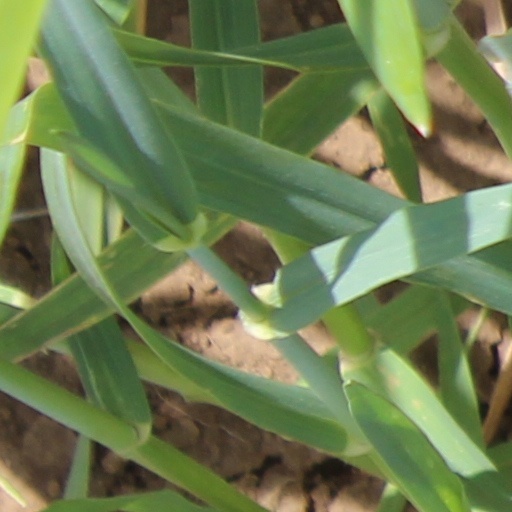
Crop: wheat